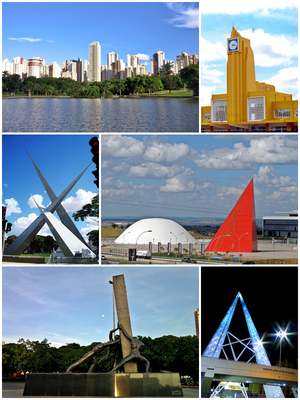
Goiânia est la capitale et la plus grande ville de l'état brésilien de Goiás. Elle fut fondée en 1933 et remplaça à partir de 1937 la ville de Goiás comme capitale de l'État. Sa population au recensement de 2010 s'élevait à 1 302 001 habitants, et était de 1 430 697 habitants en 2015 selon l'estimation de l'Institut Brésilien de Géographie et Statistique. La commune s'étend sur 739,5 km². L'altitude à son centre est de 749 mètres.